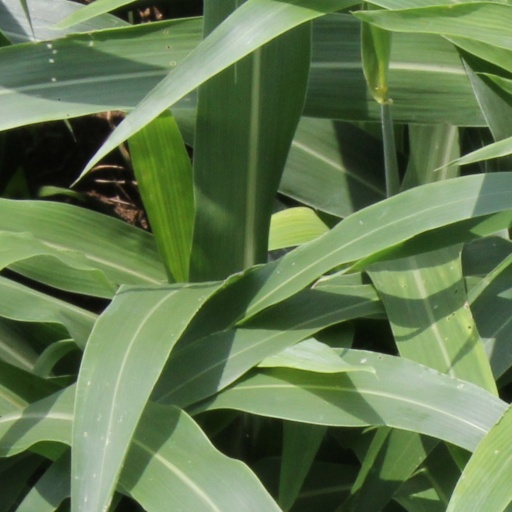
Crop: sorghum